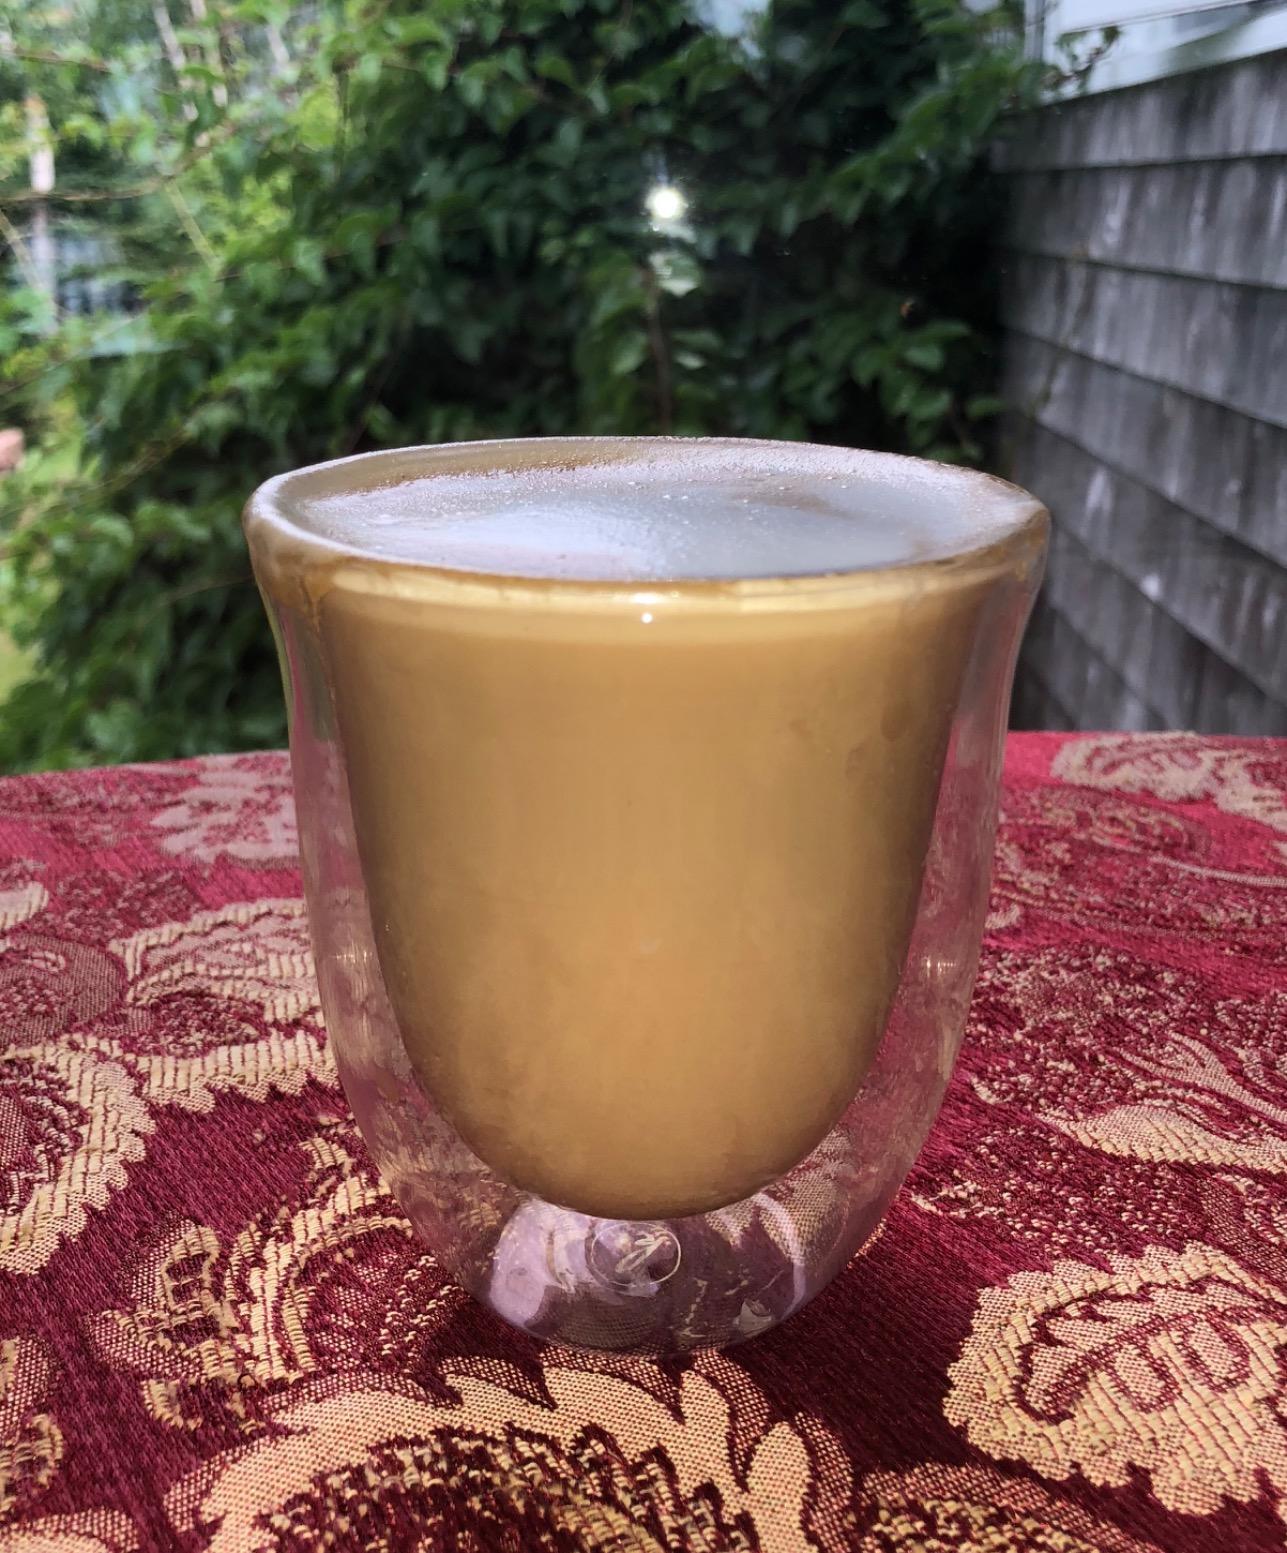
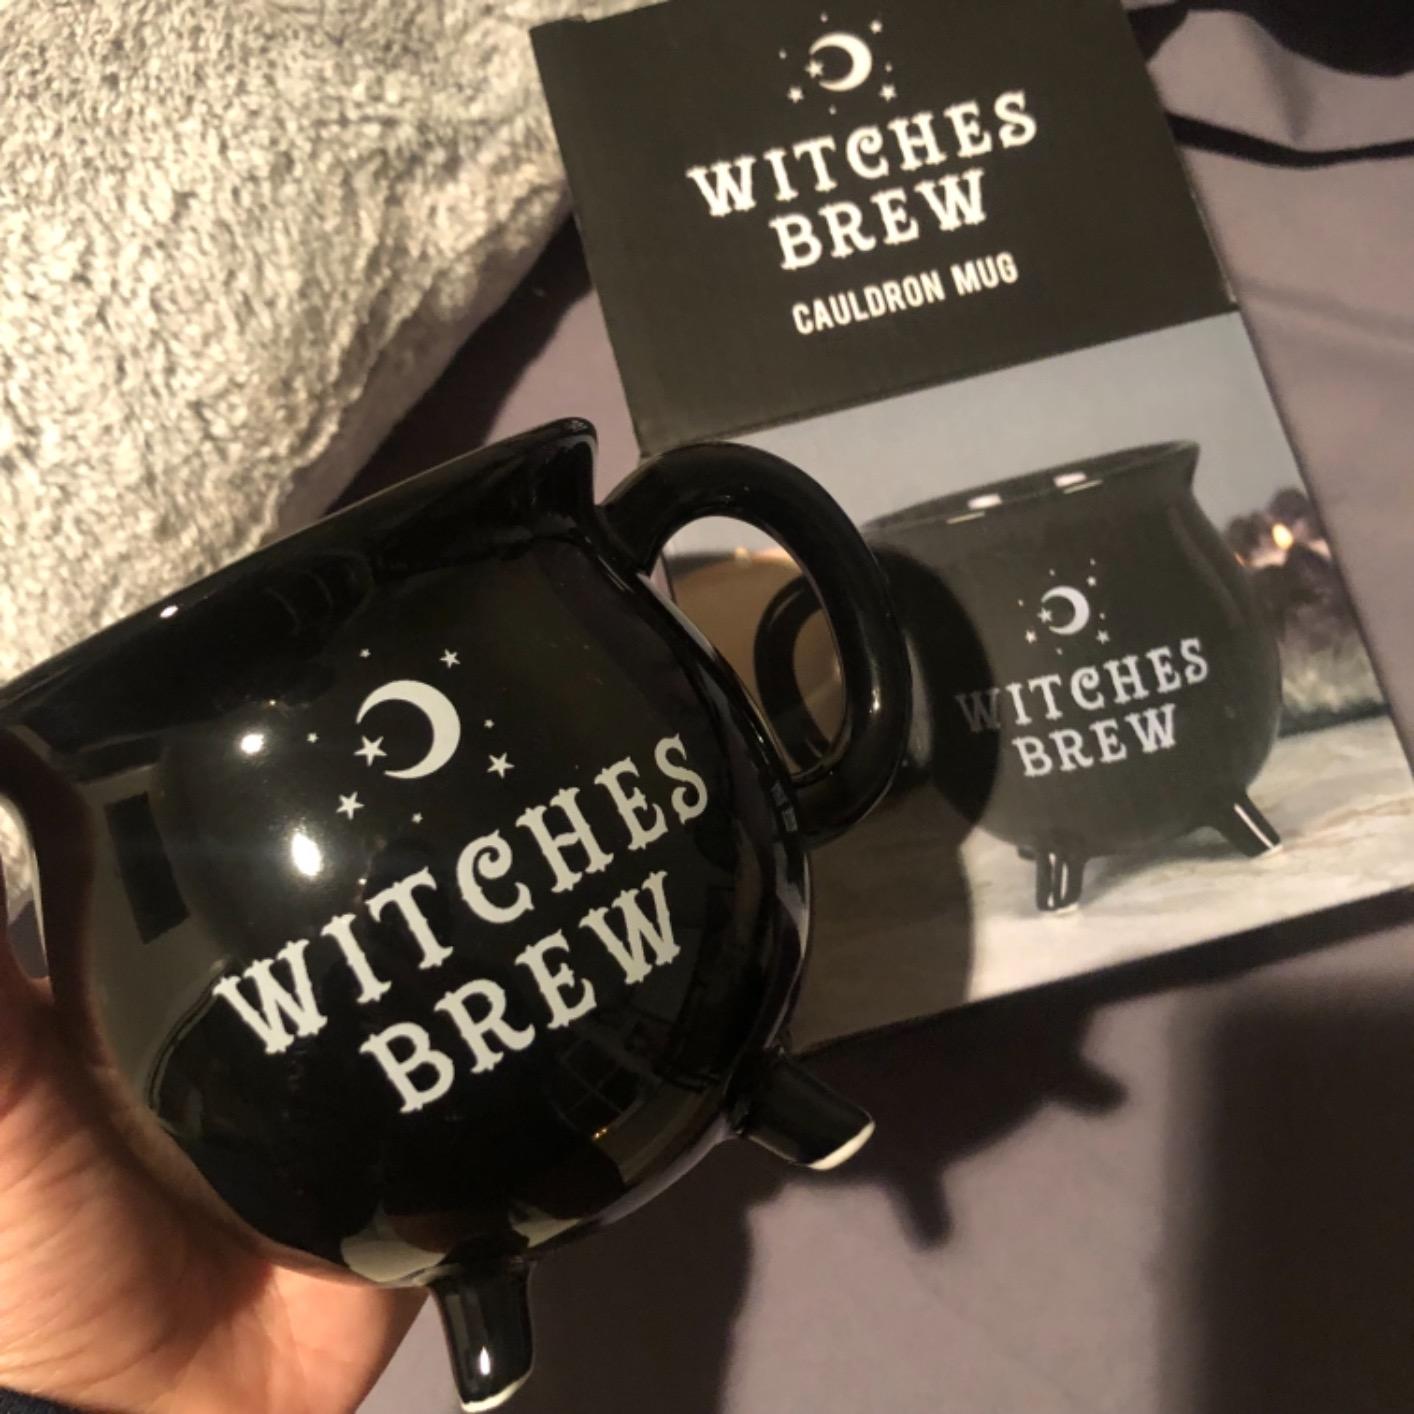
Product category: items_mug
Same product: no